Japan Railways locomotive numbering and classification

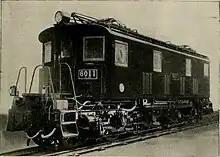
JGR Class 6010 (later ED53) electric locomotive number 6011 built by Baldwin and Westinghouse for the Tōkaidō Main Line

Unlike electric and diesel locomotives, steam locomotive classifications do not include an indication of the type of power source (steam) in their class names.